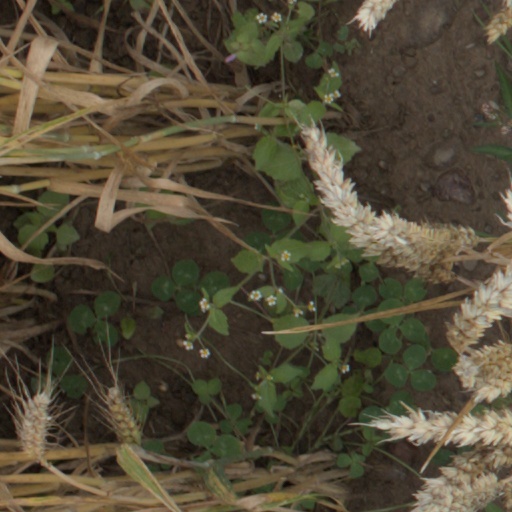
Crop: wheat